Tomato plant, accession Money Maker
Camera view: bottom (45 deg); turntable rotation: 150 degrees
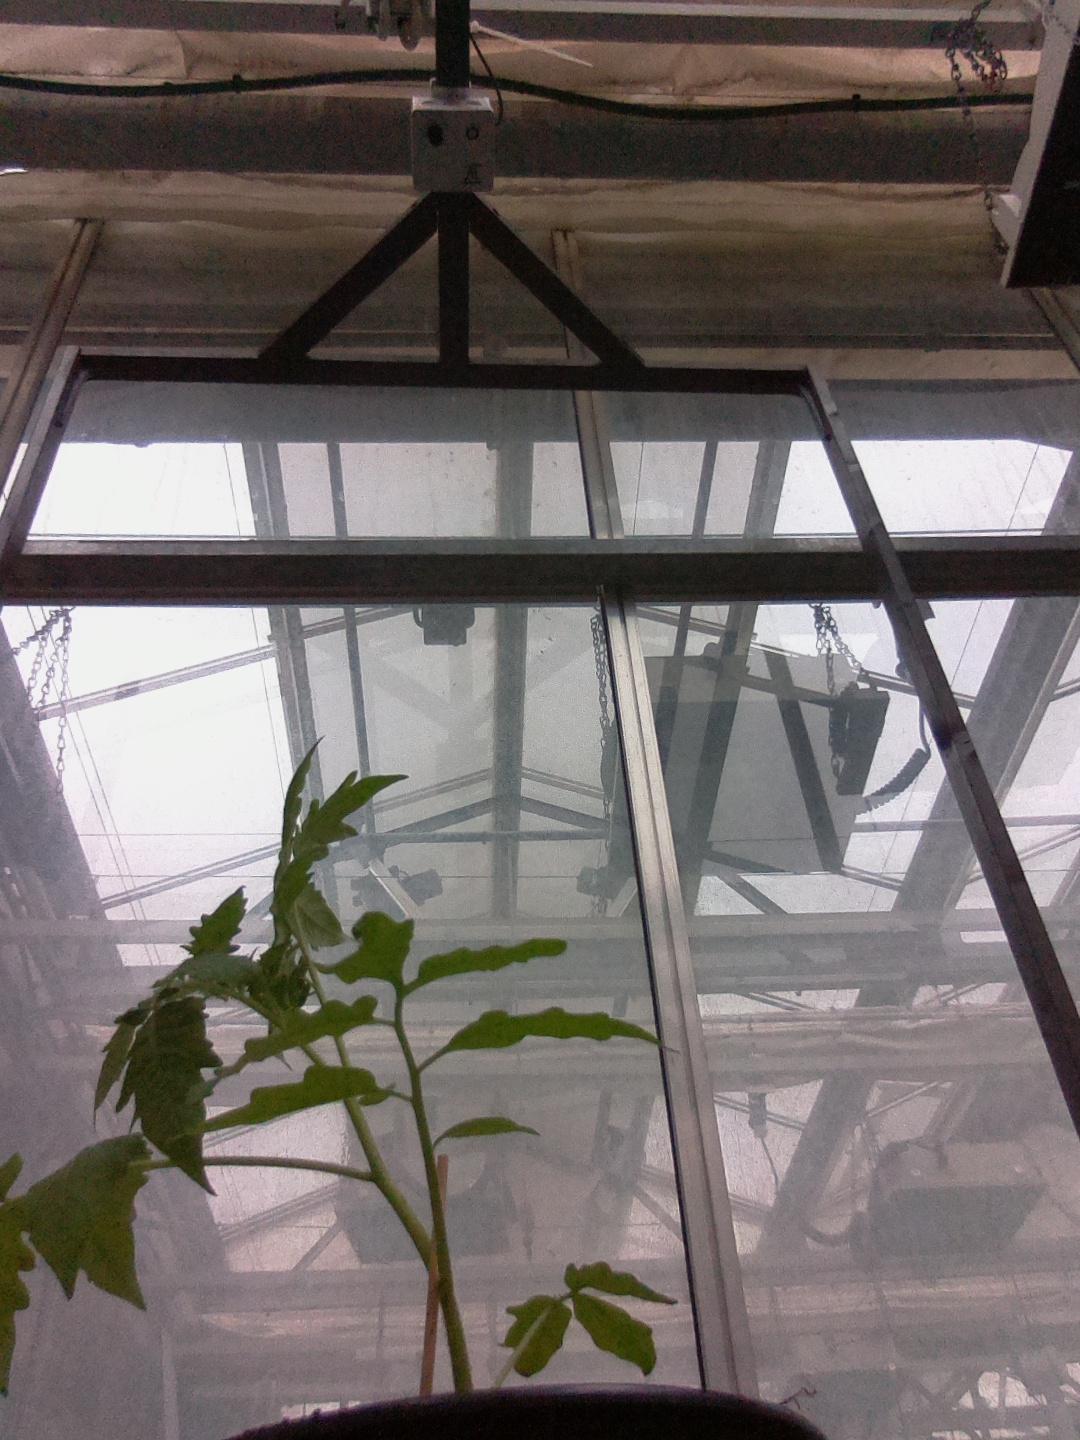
BBCH growth stage 13: 6 of true leaves visible